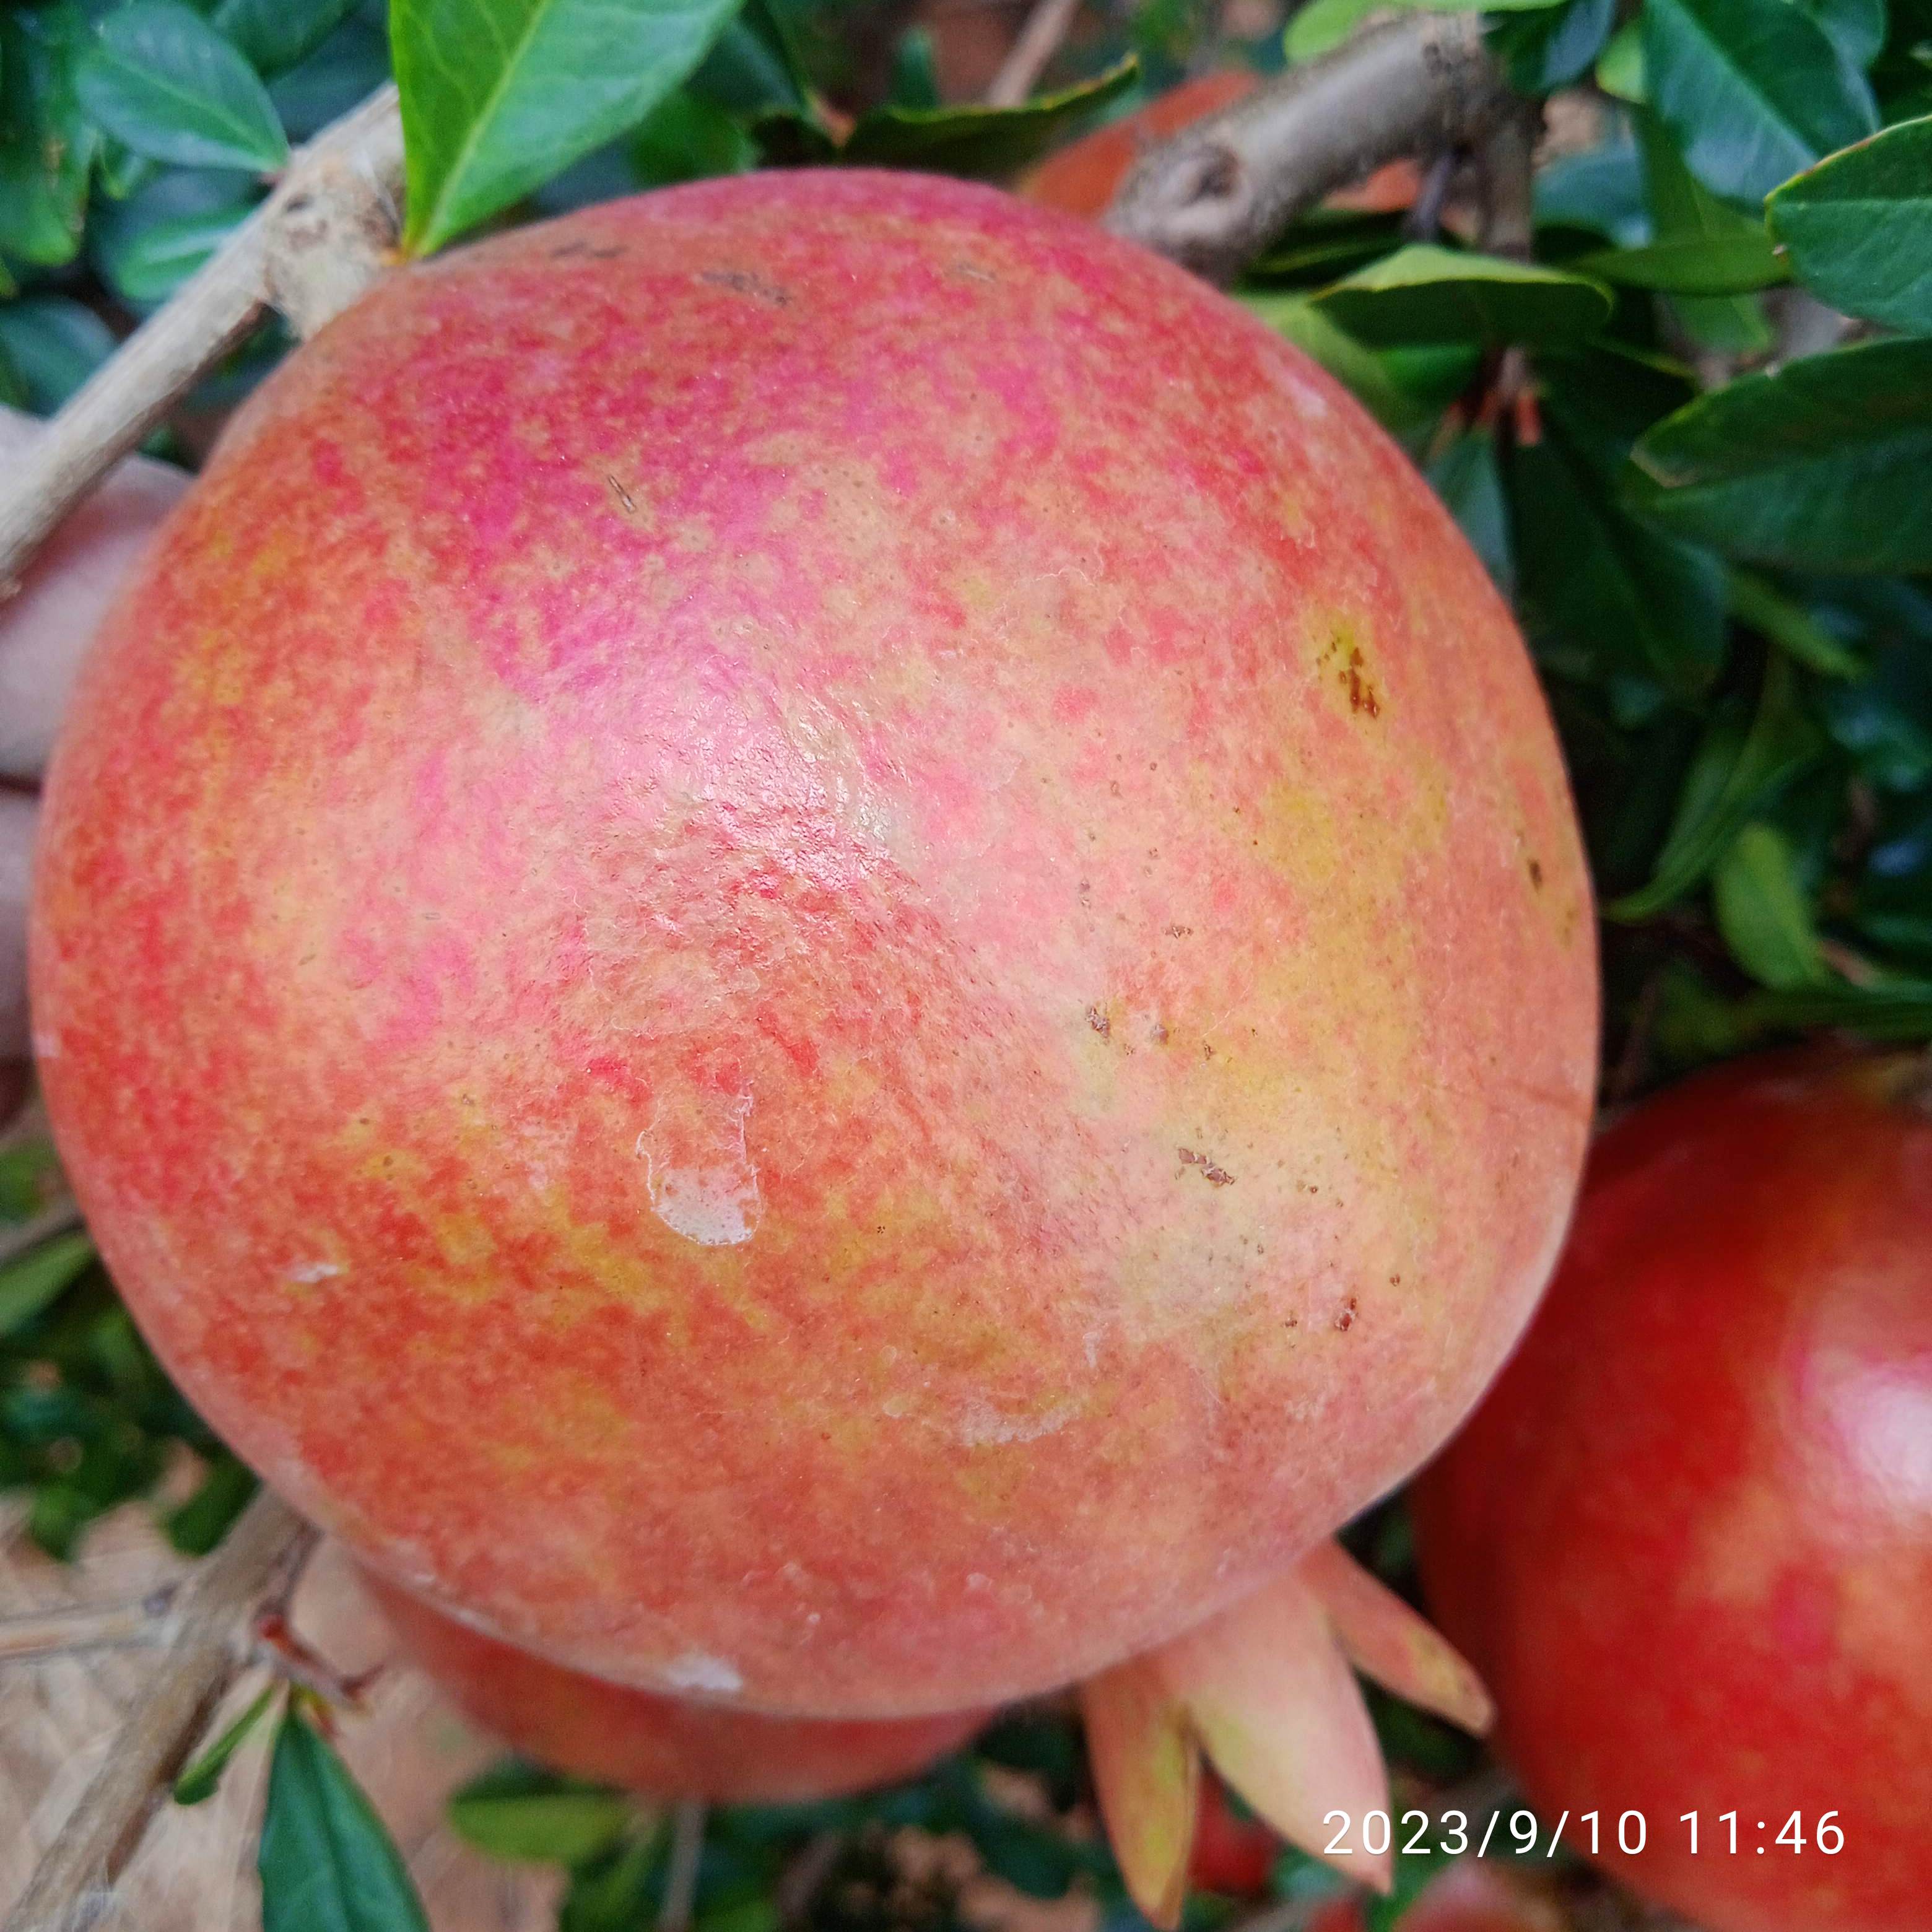
Label: Healthy